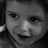
Emotion: happy